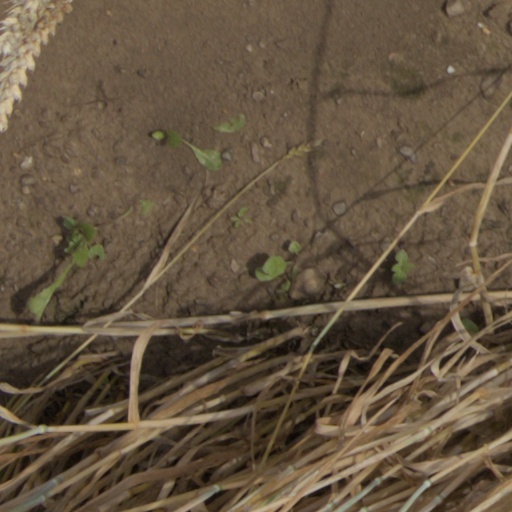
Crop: wheat